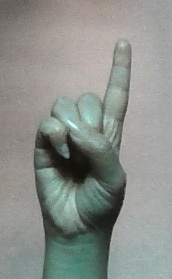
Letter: bb